United States Senate

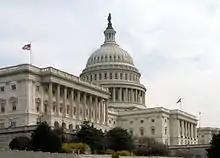
The Senate side of the United States Capitol in Washington, D.C.

One hundred desks are arranged in the chamber in a semicircular pattern and are divided by a wide central aisle. The Democratic Party traditionally sits to the presiding officer's right, and the Republican Party traditionally sits to the presiding officer's left, regardless of which party has a majority of seats.